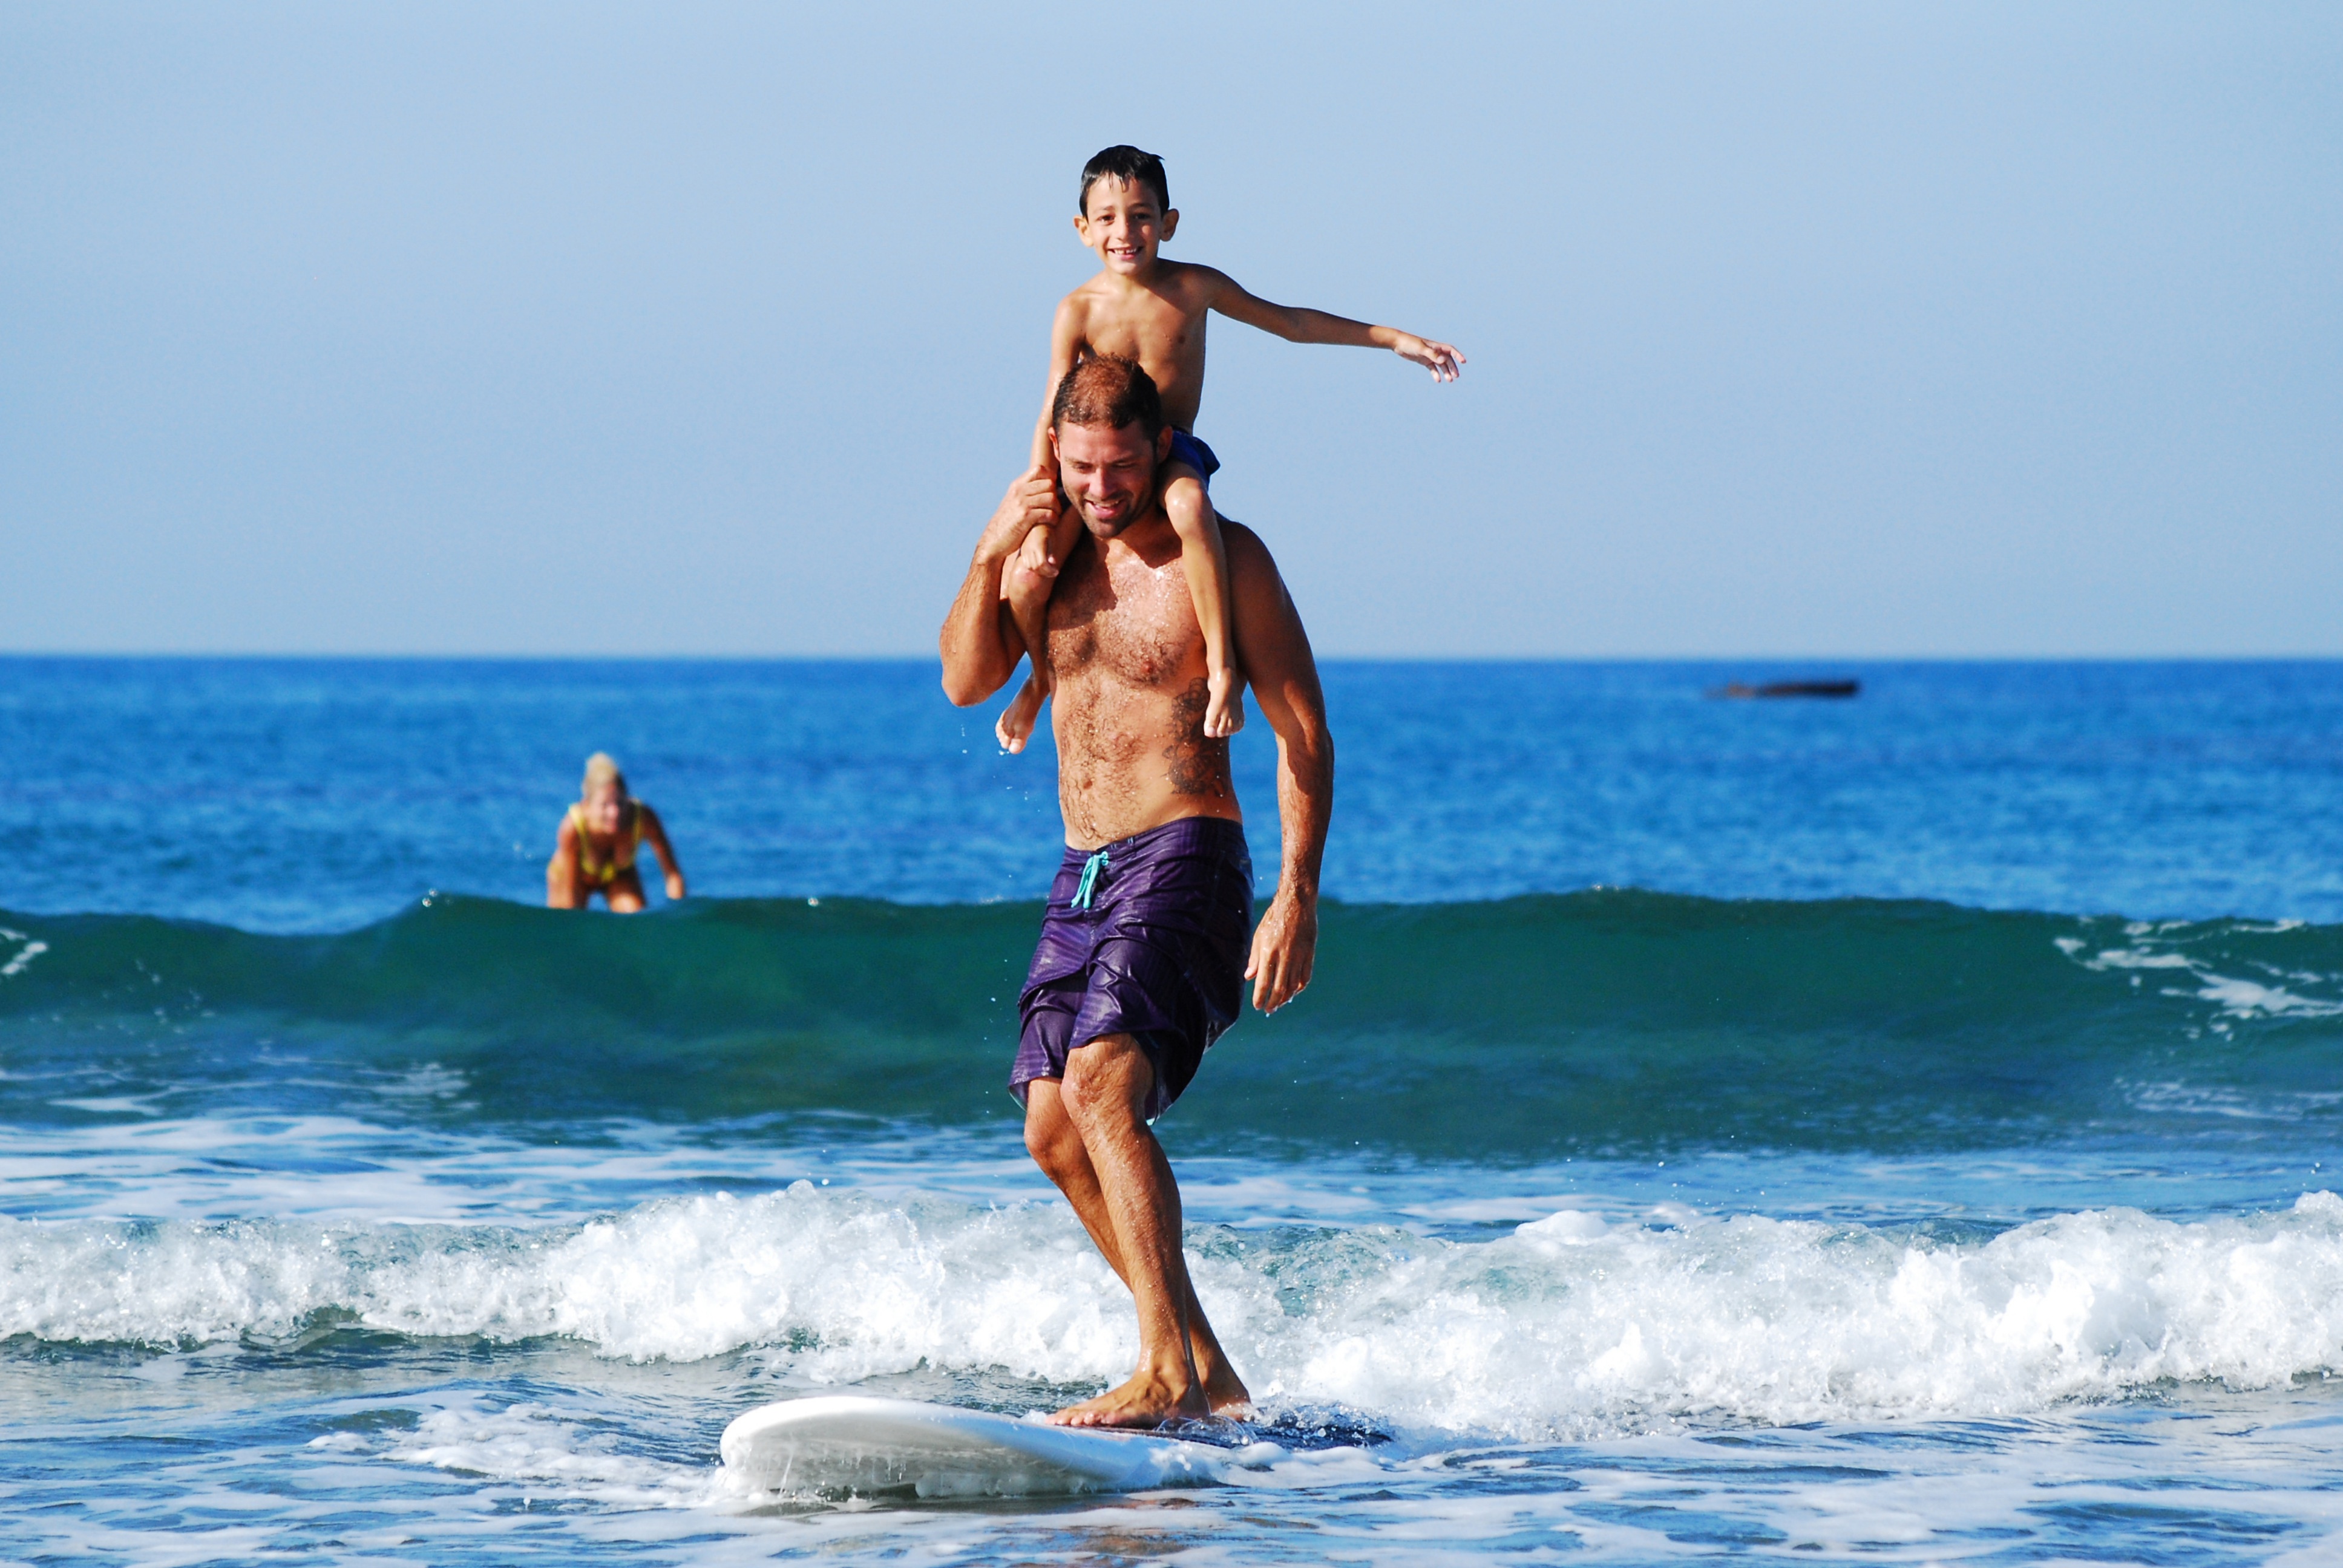
sea, person, wave, surf, surfing, surfboard, happy, sports, skimboarding, water sport, wind wave, boardsport, surfing equipment and supplies, surface water sports